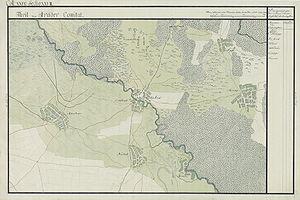
Chișinau-Criș est une ville du județ d'Arad de la région de Crișana, en Roumanie, située à 43 km d'Arad et à 72 km de la ville d'Oradea. Selon le recensement de 2011, la ville de Chișinau-Criș a une population de 7 987 habitants.